Women in the Bible

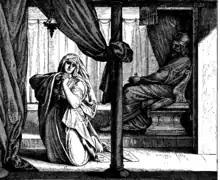
"Hannah's prayer", 1860 woodcut by Julius Schnorr von Karolsfeld

First mentioned in Genesis 41:45, Asenath is said to be the wife of Joseph and the mother of his sons, Manasseh and Ephraim. In the Book of Genesis, she is referred to as the daughter of Potipherah priest of On (Gk. Heliopolis). In the Book of Jubilees, she is said to be given to Joseph to marry by Pharaoh, a daughter of Potiphar, a high priest of Heliopolis, with no clarification as to whether or not this Potiphar is the same Potiphar whose wife falsely accused Joseph of attempting to rape her. While in the Midrash and Targum Pseudo-Jonathan, she is said to be the daughter of Dinah, Joseph's sister, and Shechem, born of an illicit union, described as either premarital sex or rape, depending on the narrative.